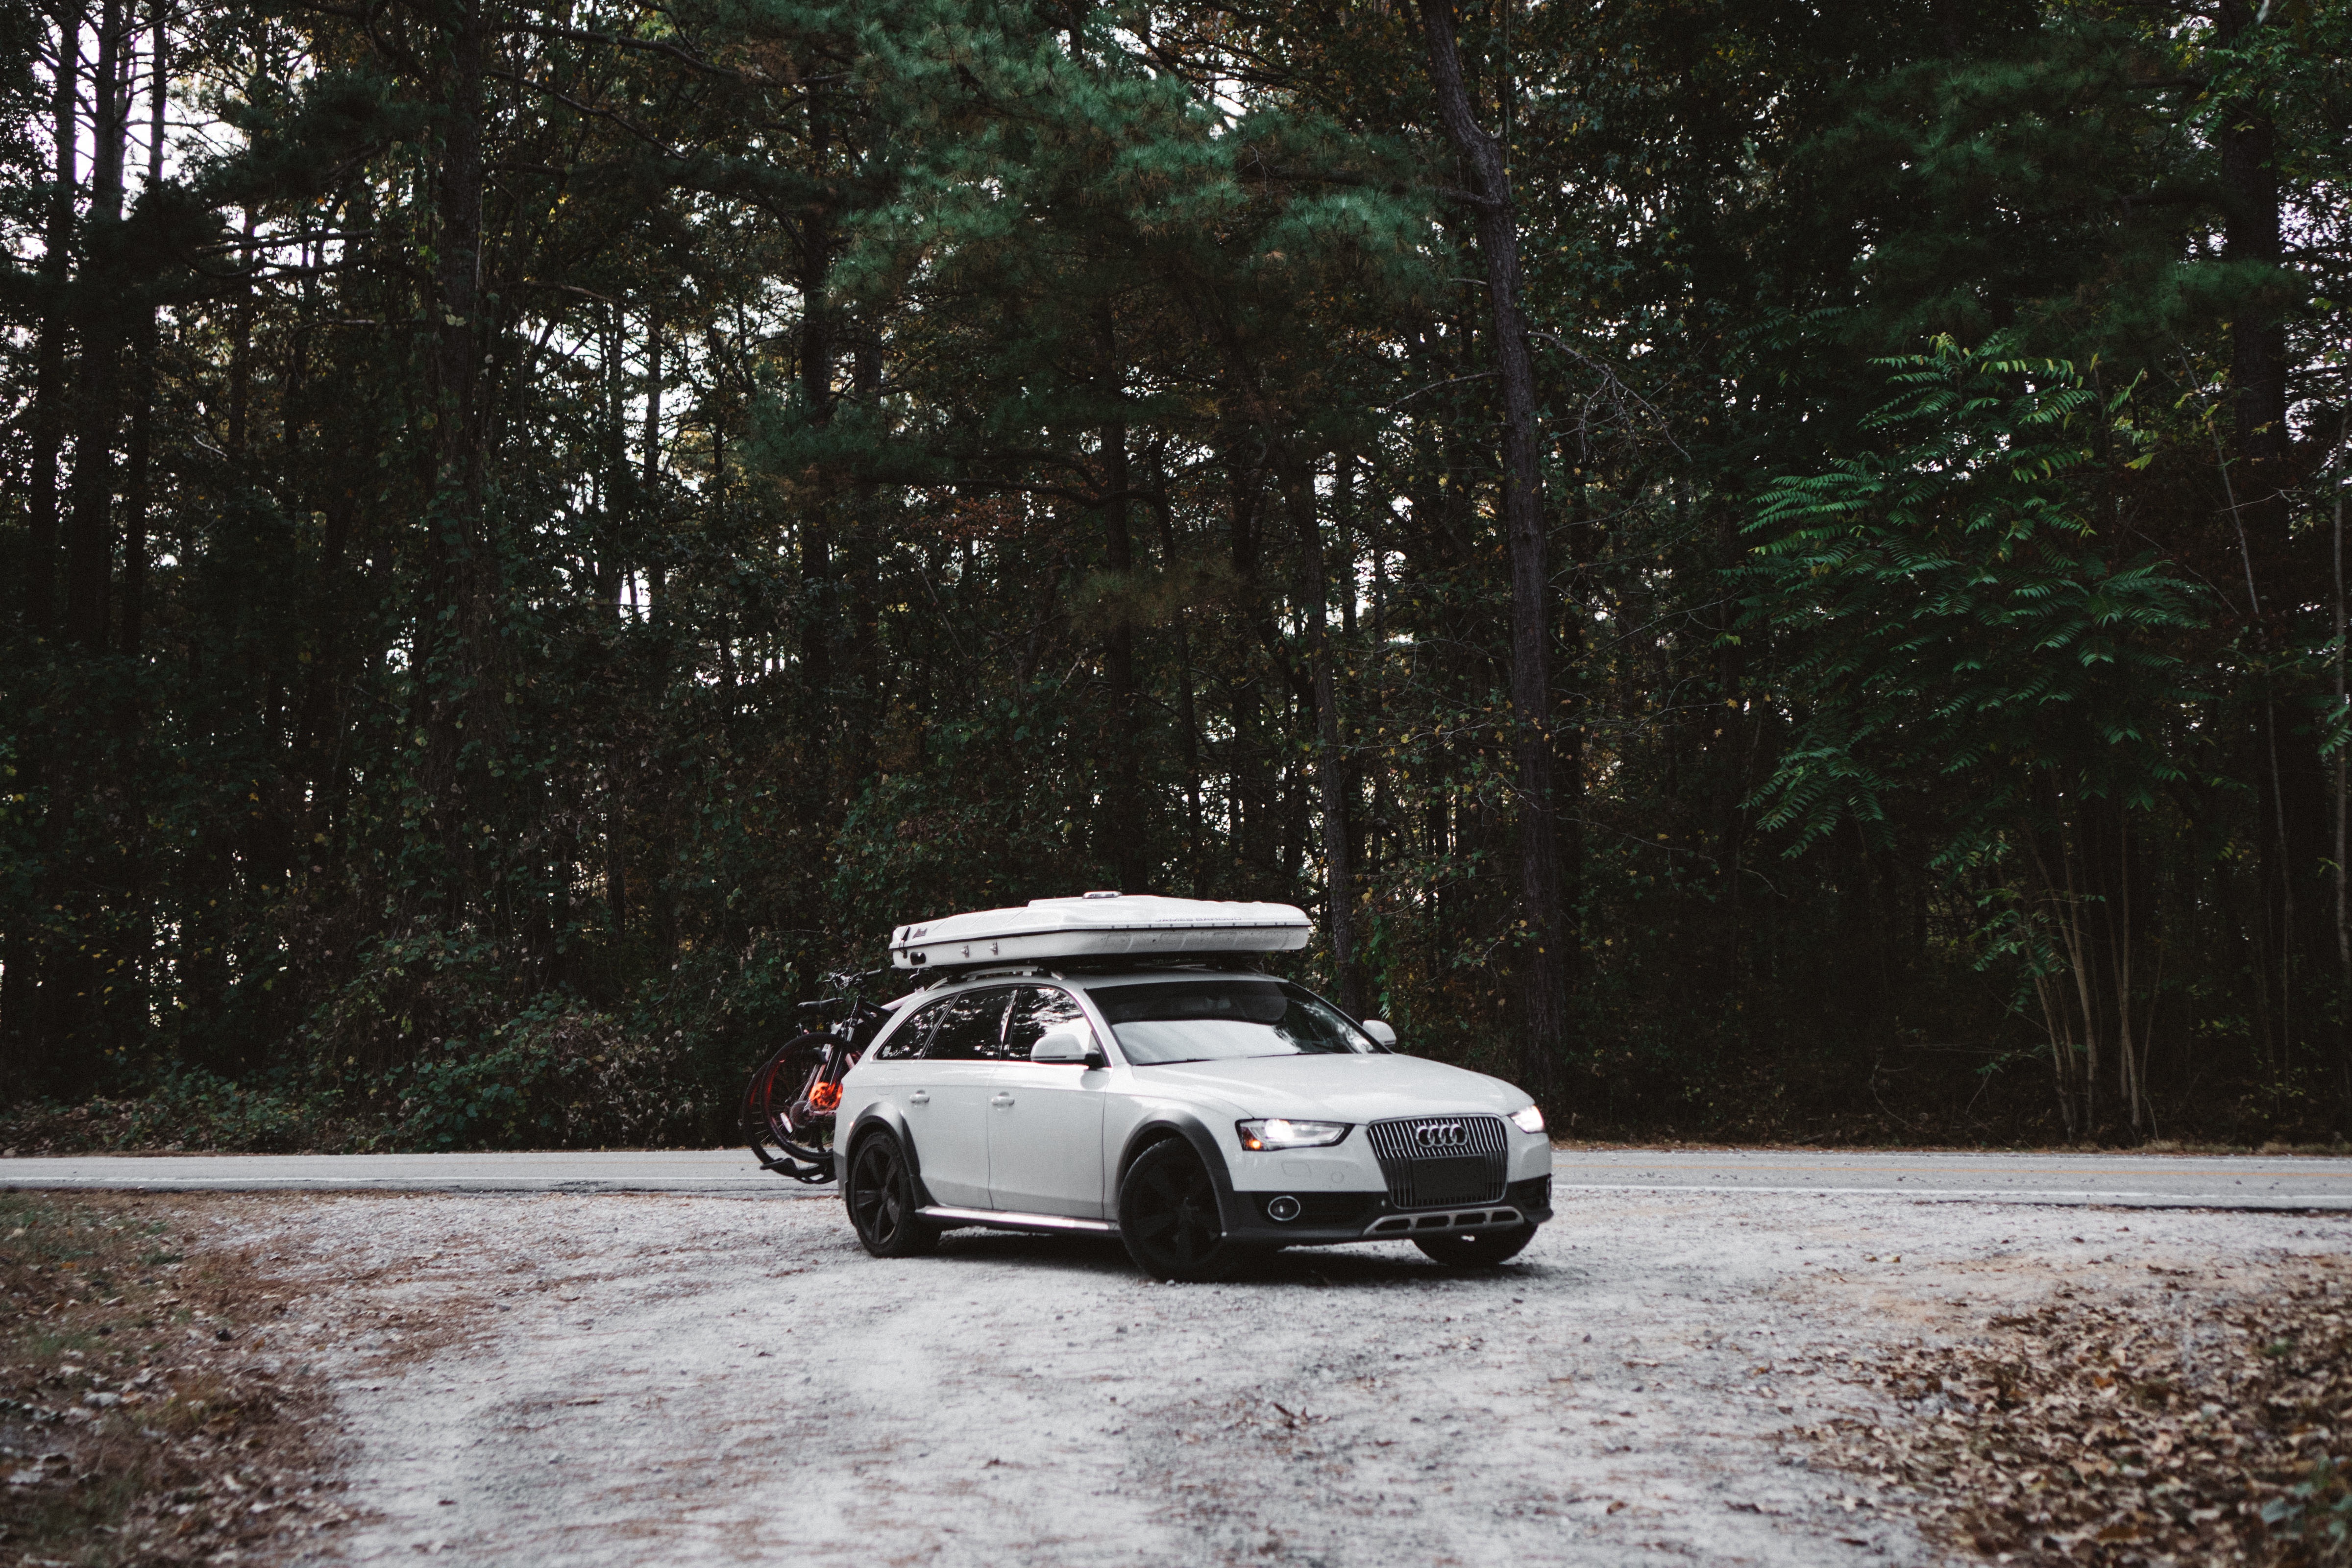
tree, snow, road, car, wheel, driving, explore, vehicle, roadtrip, sports car, supercar, racing, convertible, land vehicle, auto racing, automobile make, automotive design, rallying